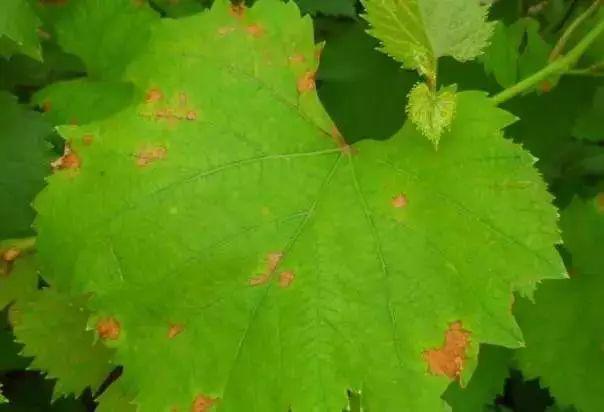
Plant: Grape
Disease: grape leaf spot